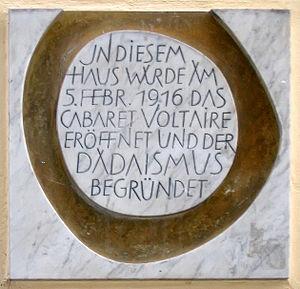
La Première Internationale dadaïste est une exposition organisée entre le 30 juin et le 25 août 1920 à Berlin, à la galerie du Dʳ Otto Burchard située Lützowufer, 13. Cette manifestation, et l'exposition qui lui servait de vitrine, si elle a marqué une dénonciation du bon goût bourgeois, a produit aussi des chefs-d'œuvre de créativité artistique que la révolte Dada avait déchaînée, et qui ont donné son impulsion au développement ultérieur de l'art moderne. Il suffit ici de citer le Pop Art, l’art conceptuel et l’art cinétique ainsi que le surréalisme né des idées et des techniques le plus souvent improvisées des Dadaïstes, dans la mesure où les émules parisiens des Dadaïstes ont systématisé leur emploi.